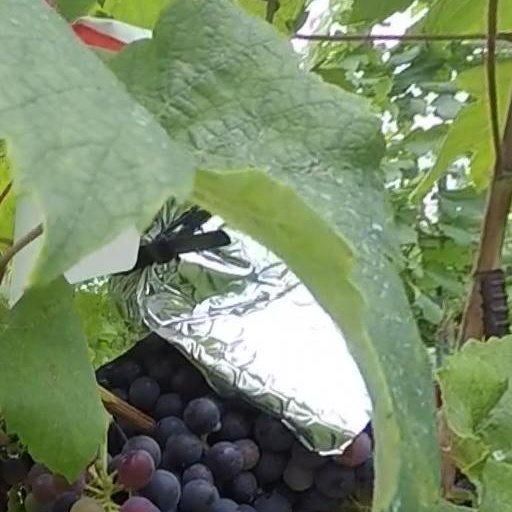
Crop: grape